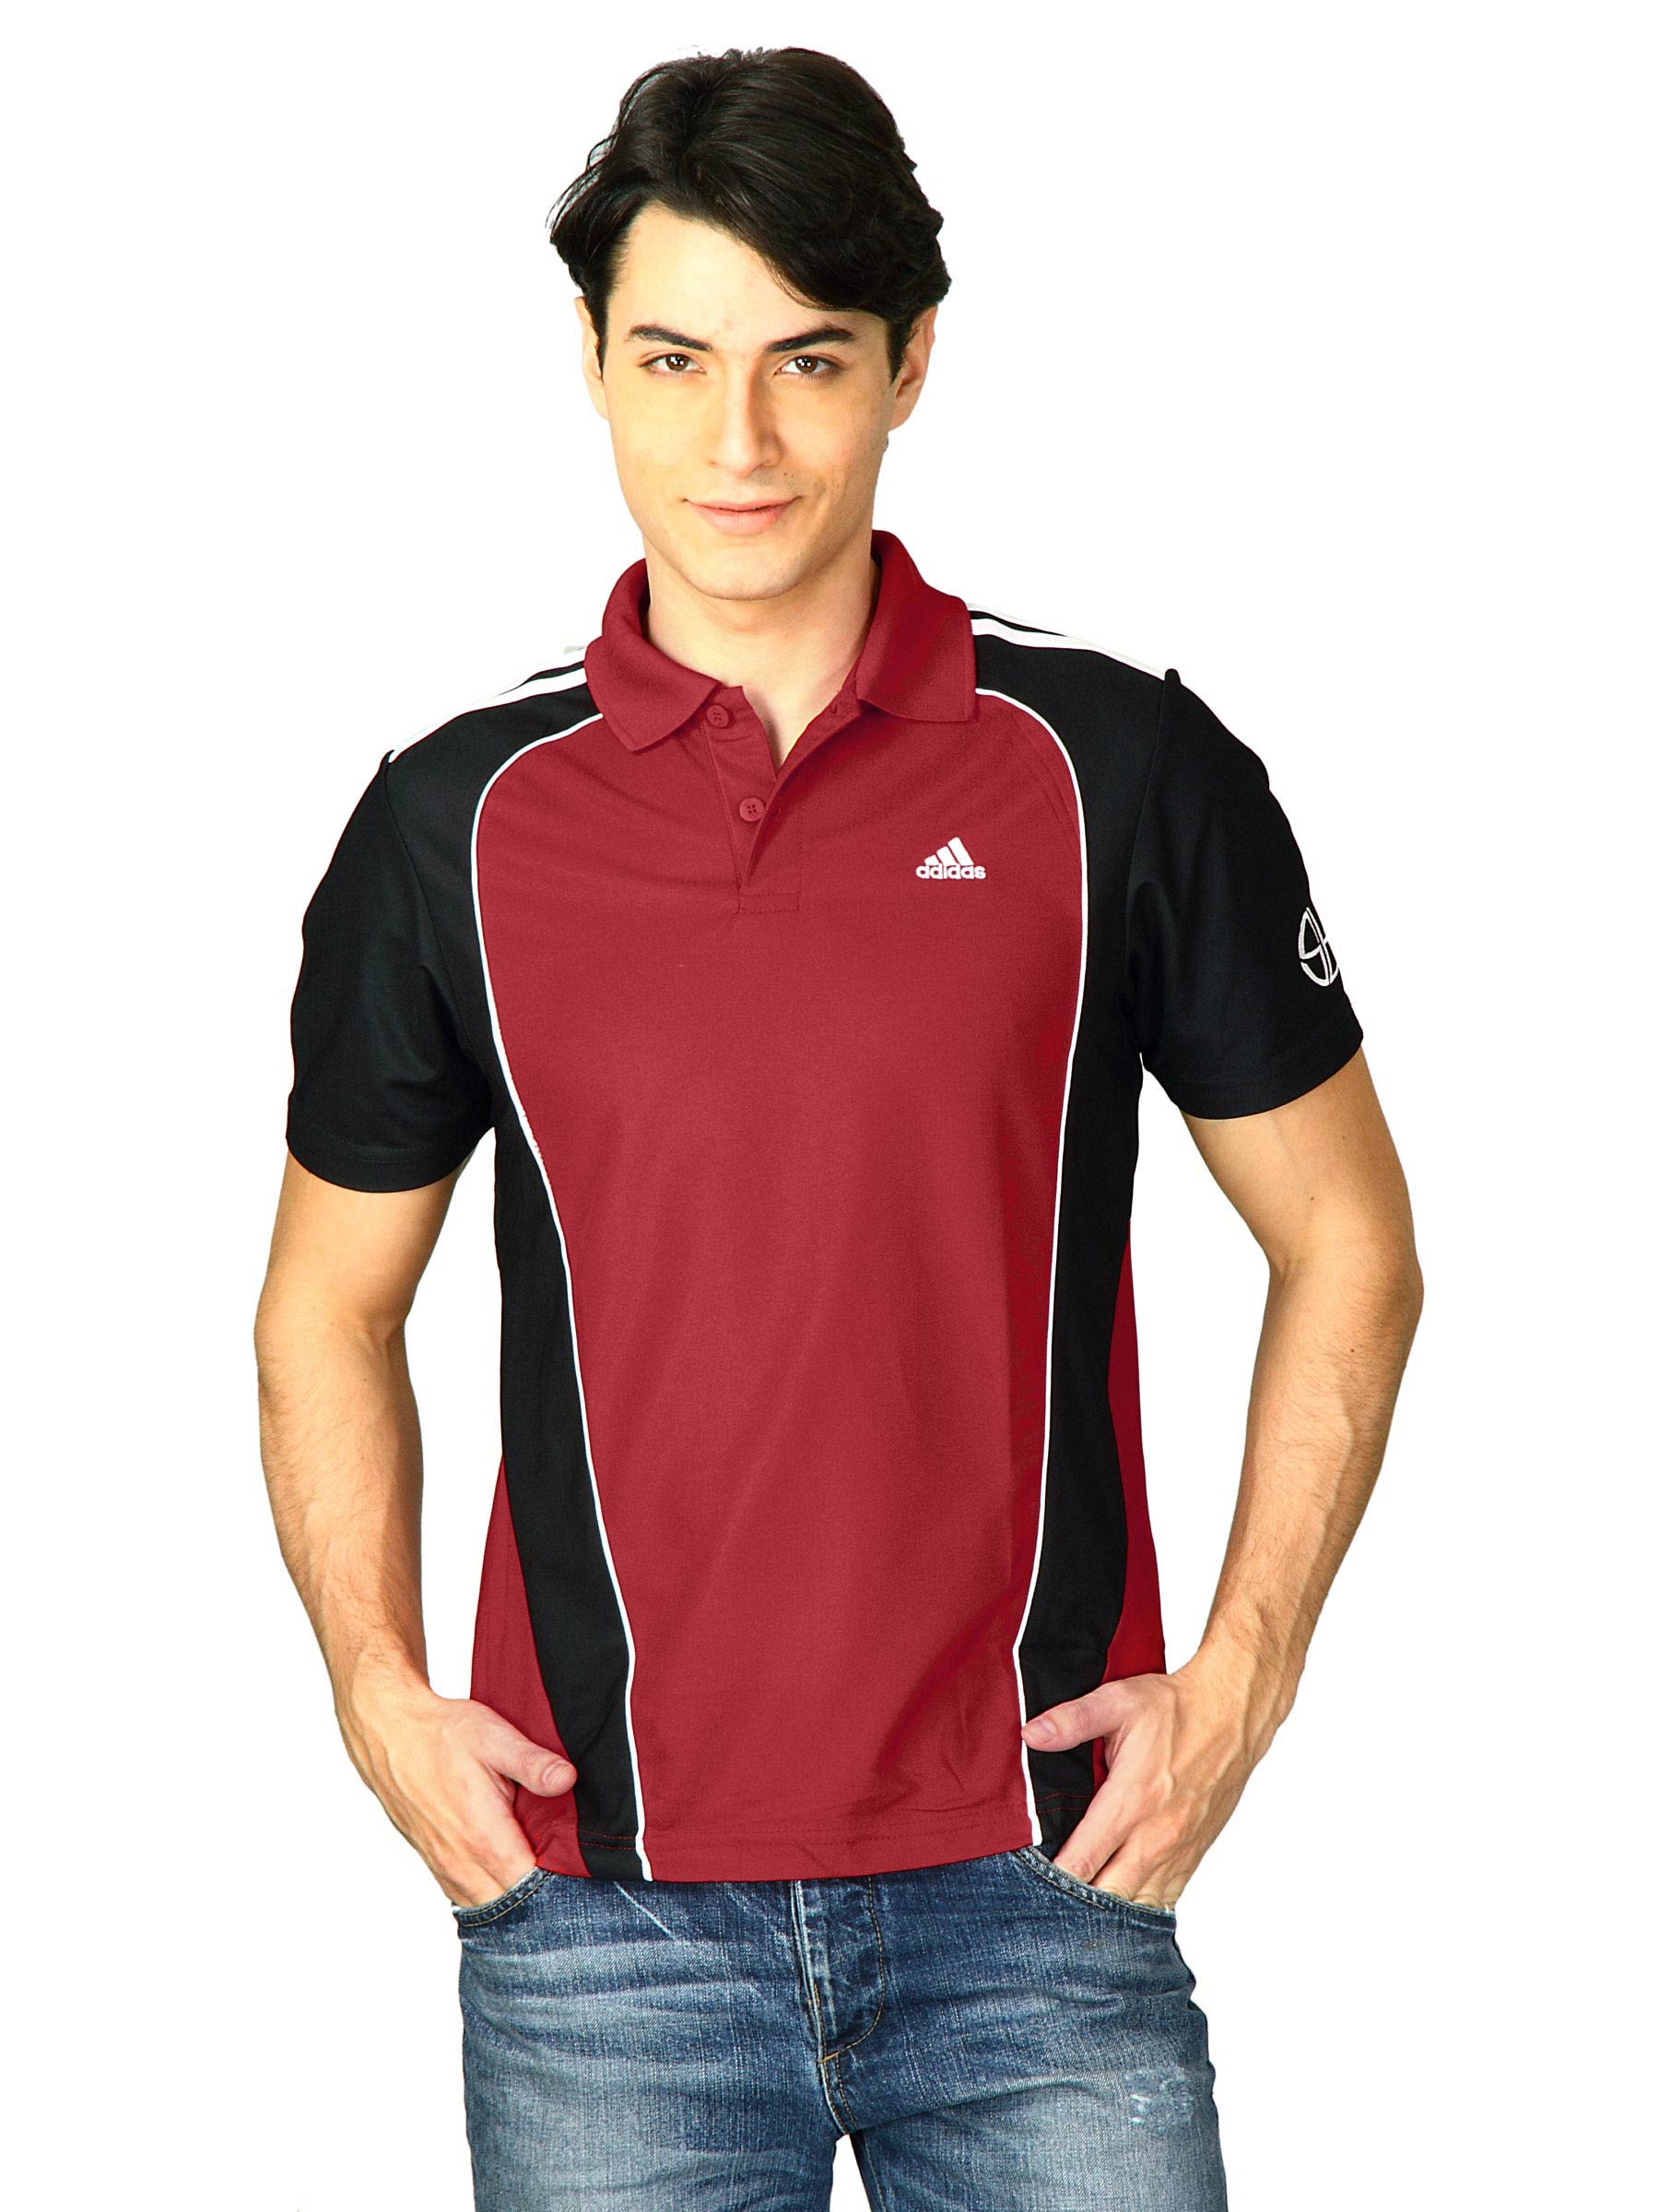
ADIDAS Men  Red Polo Tshirts
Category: Apparel / Topwear / Tshirts
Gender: Men
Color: Red
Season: Fall 2011
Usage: Sports